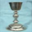
Label: cup